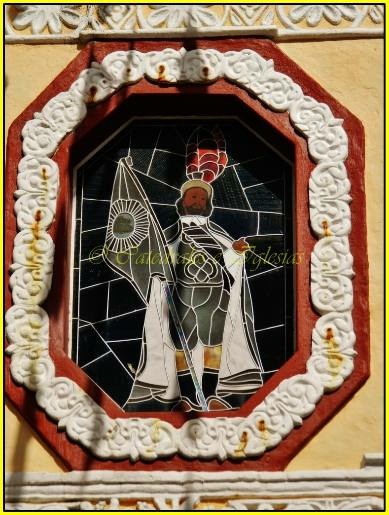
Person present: No